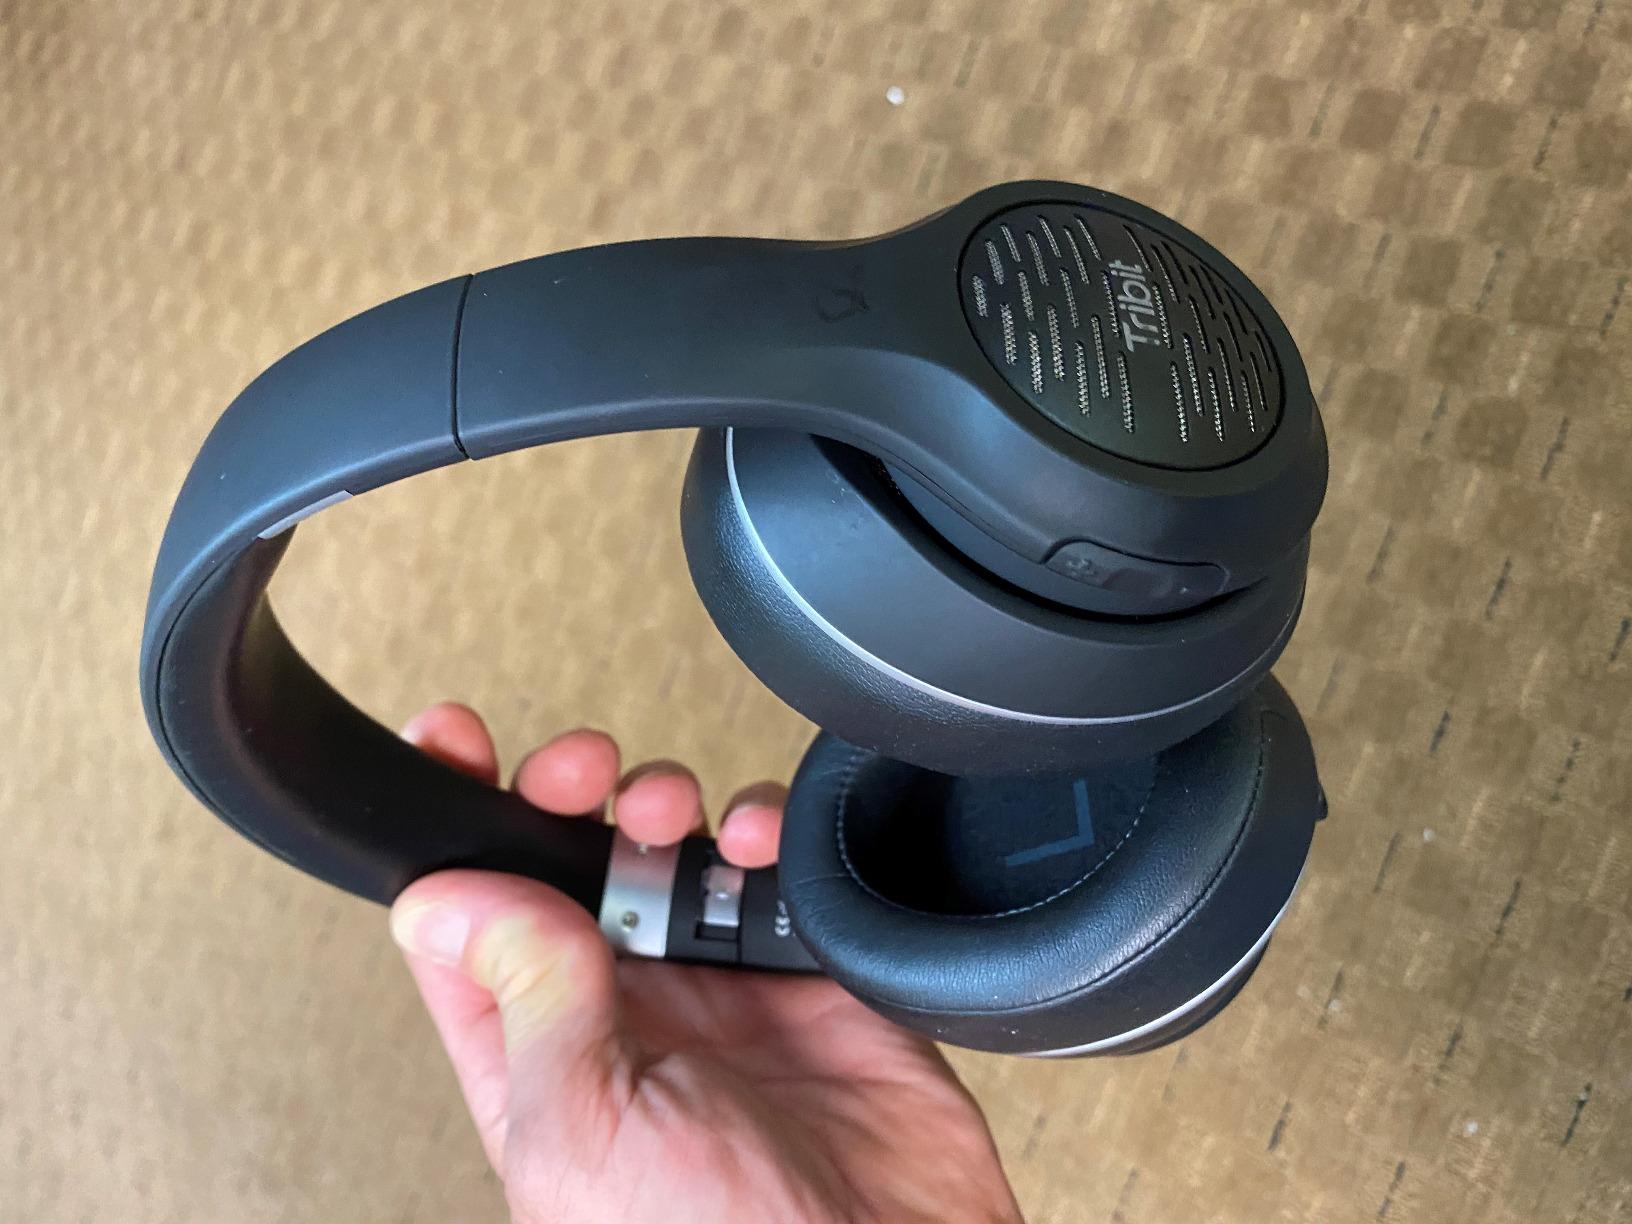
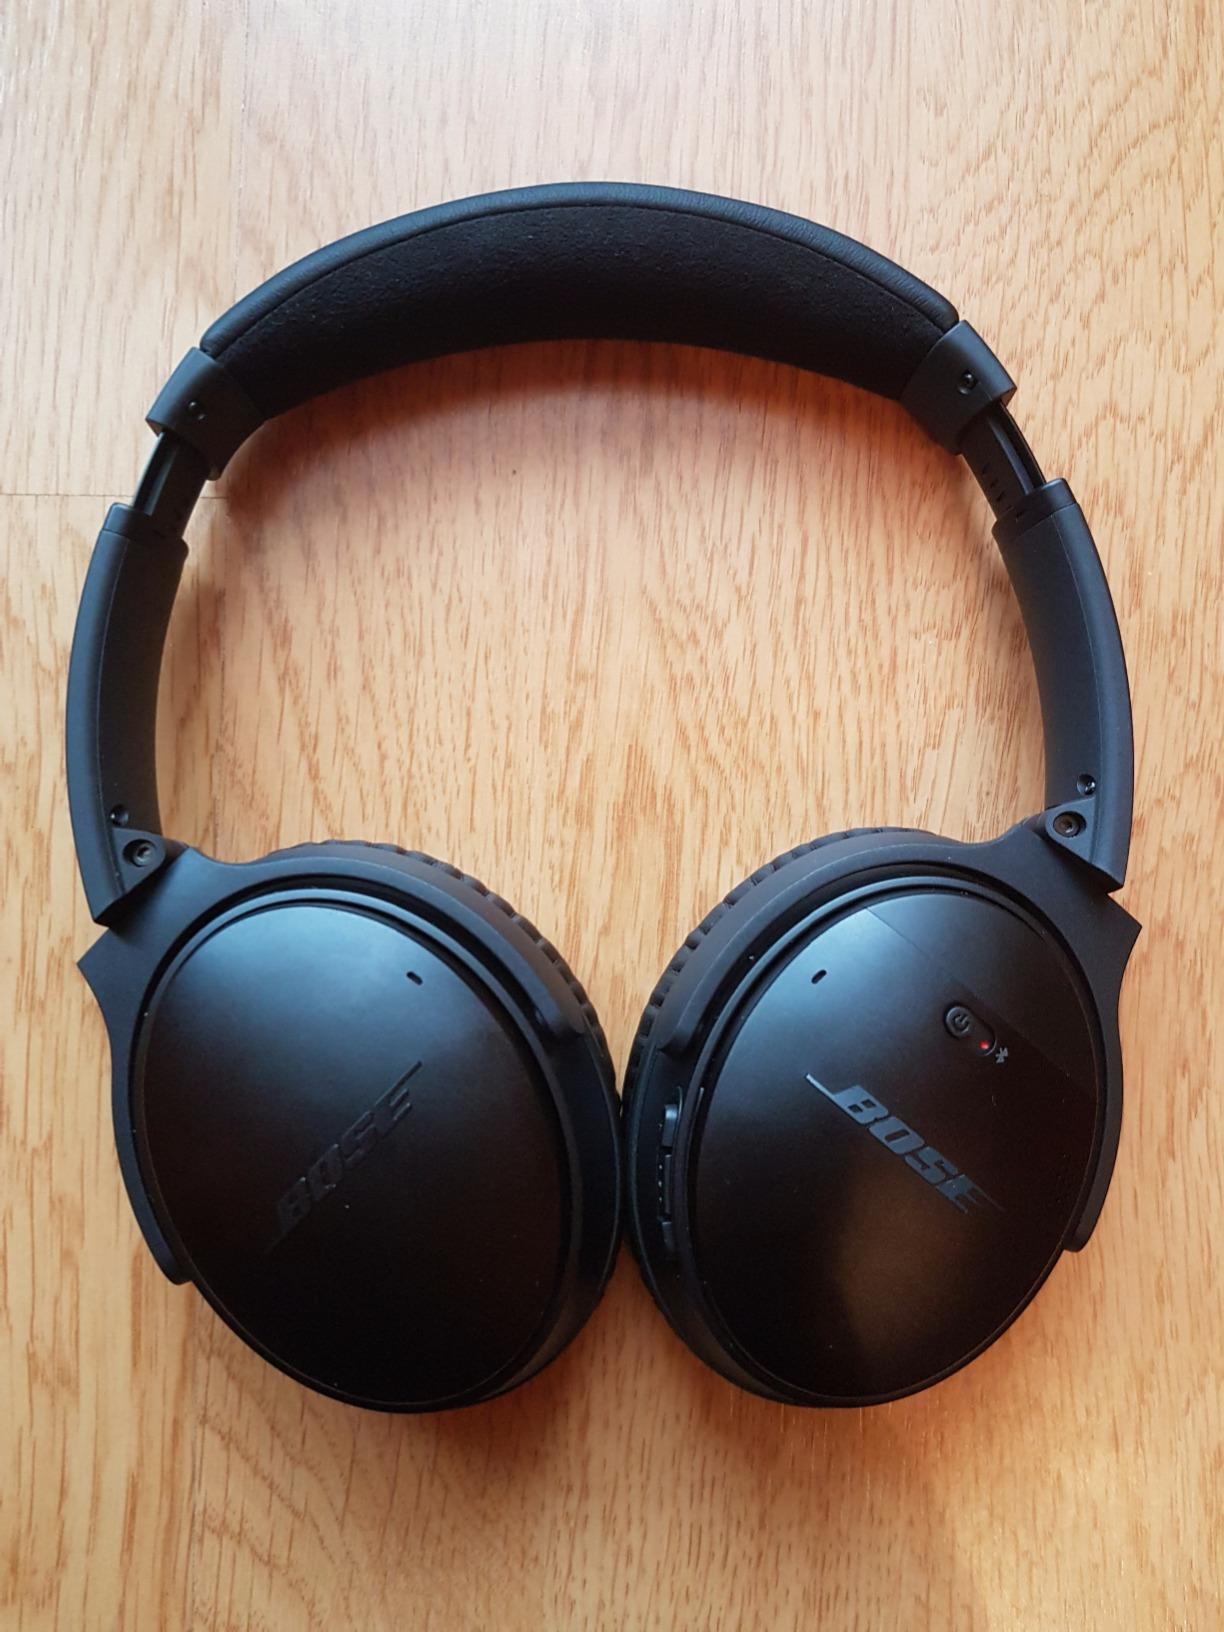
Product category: headphones
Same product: no